Cornelius Povelsson Paus

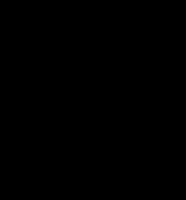
Coat of arms, from the book "Norsk heraldisk mønstring 1699–1730"

Cornelius Povelsson Paus (1662 – 1723) was a Norwegian lawyer and government official who served as governor and district judge—i.e. the region's foremost government official—of Upper Telemark from 1696 to 1723. His descendants include the playwright Henrik Ibsen.